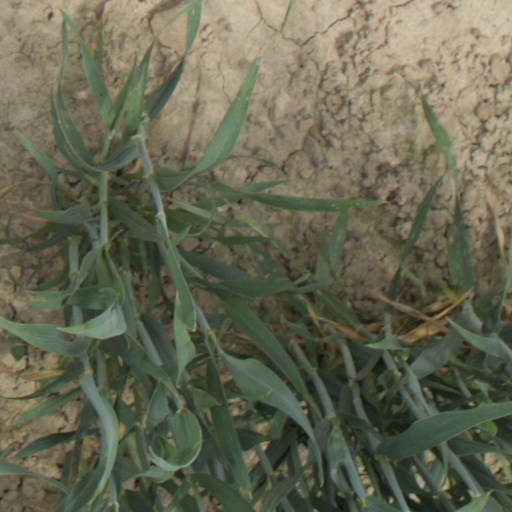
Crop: wheat